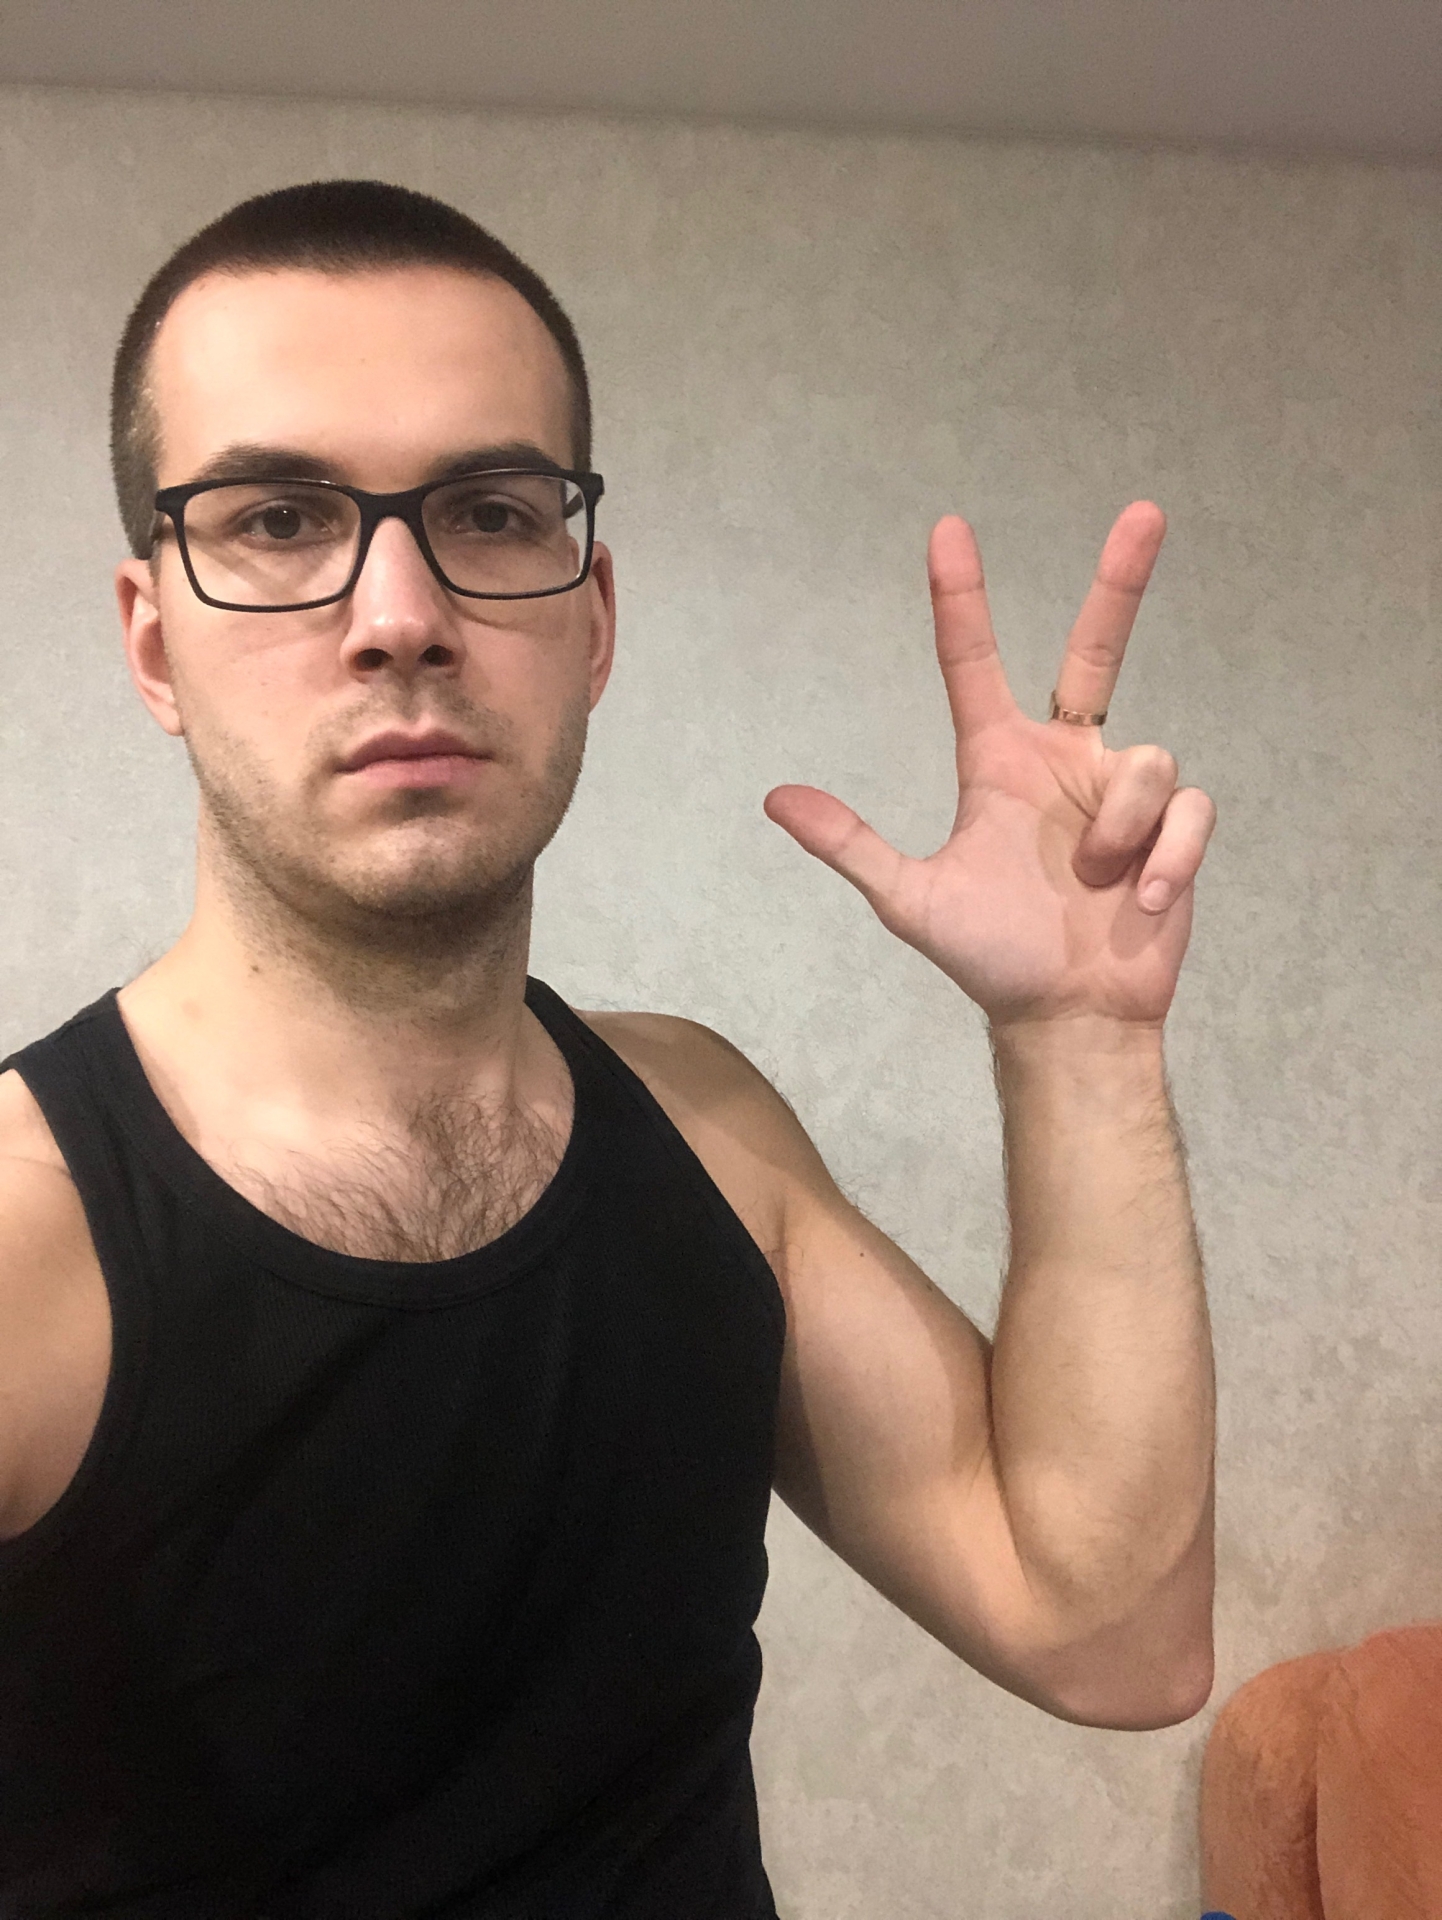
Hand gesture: three2